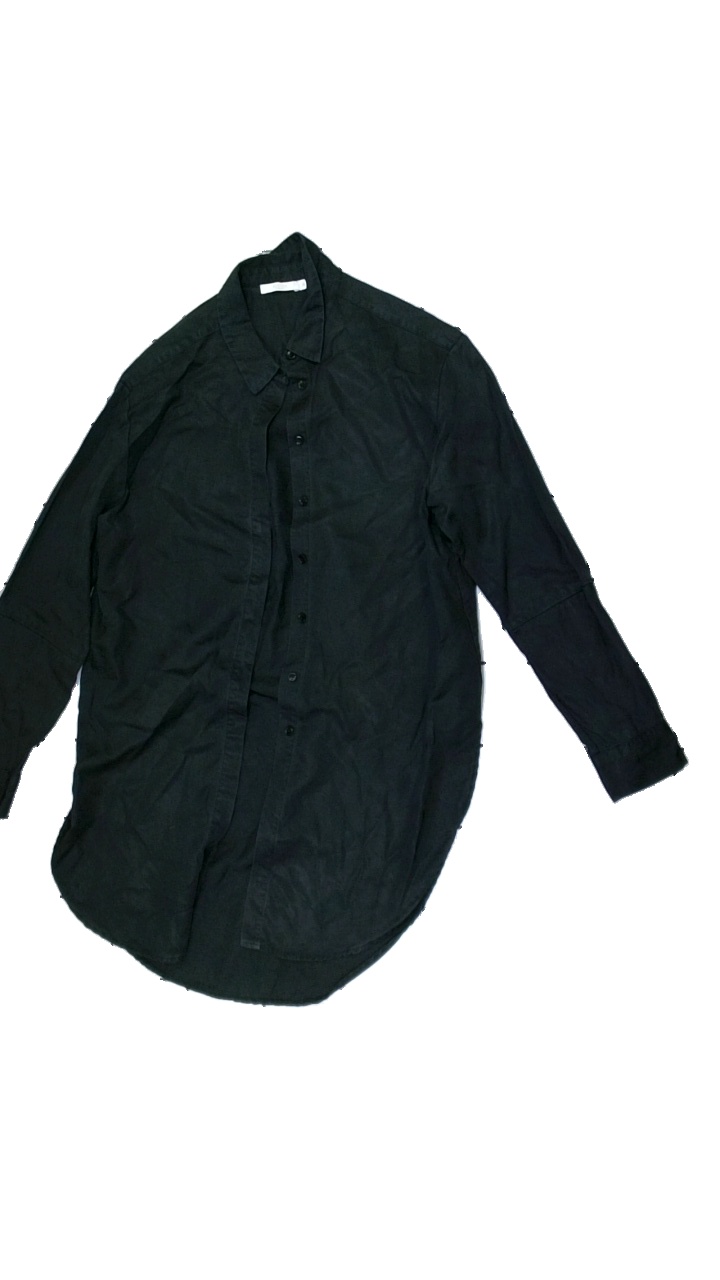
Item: Blazer (Ladies)
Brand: Wera
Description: black shirt
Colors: Black
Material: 100% Viscose
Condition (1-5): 2
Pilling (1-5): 5
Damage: damaged seam
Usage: Recycle
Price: <50